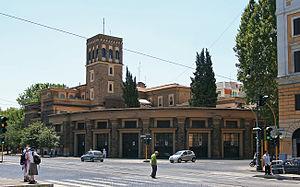
Corpo nazionale dei vigili del fuoco est un corps de police et d'intervention civile de la République italienne intervenant dans la sécurité publique et la police judiciaire et administrative.